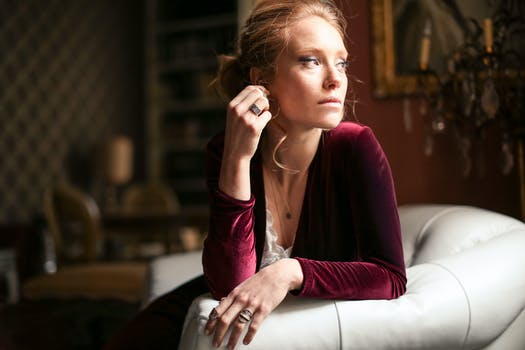
Label: No Watermark